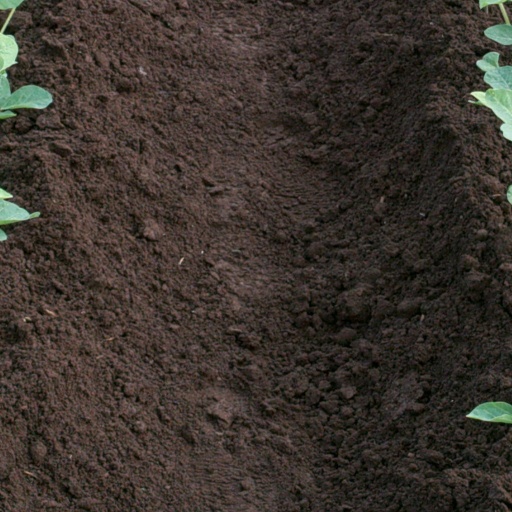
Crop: soybean